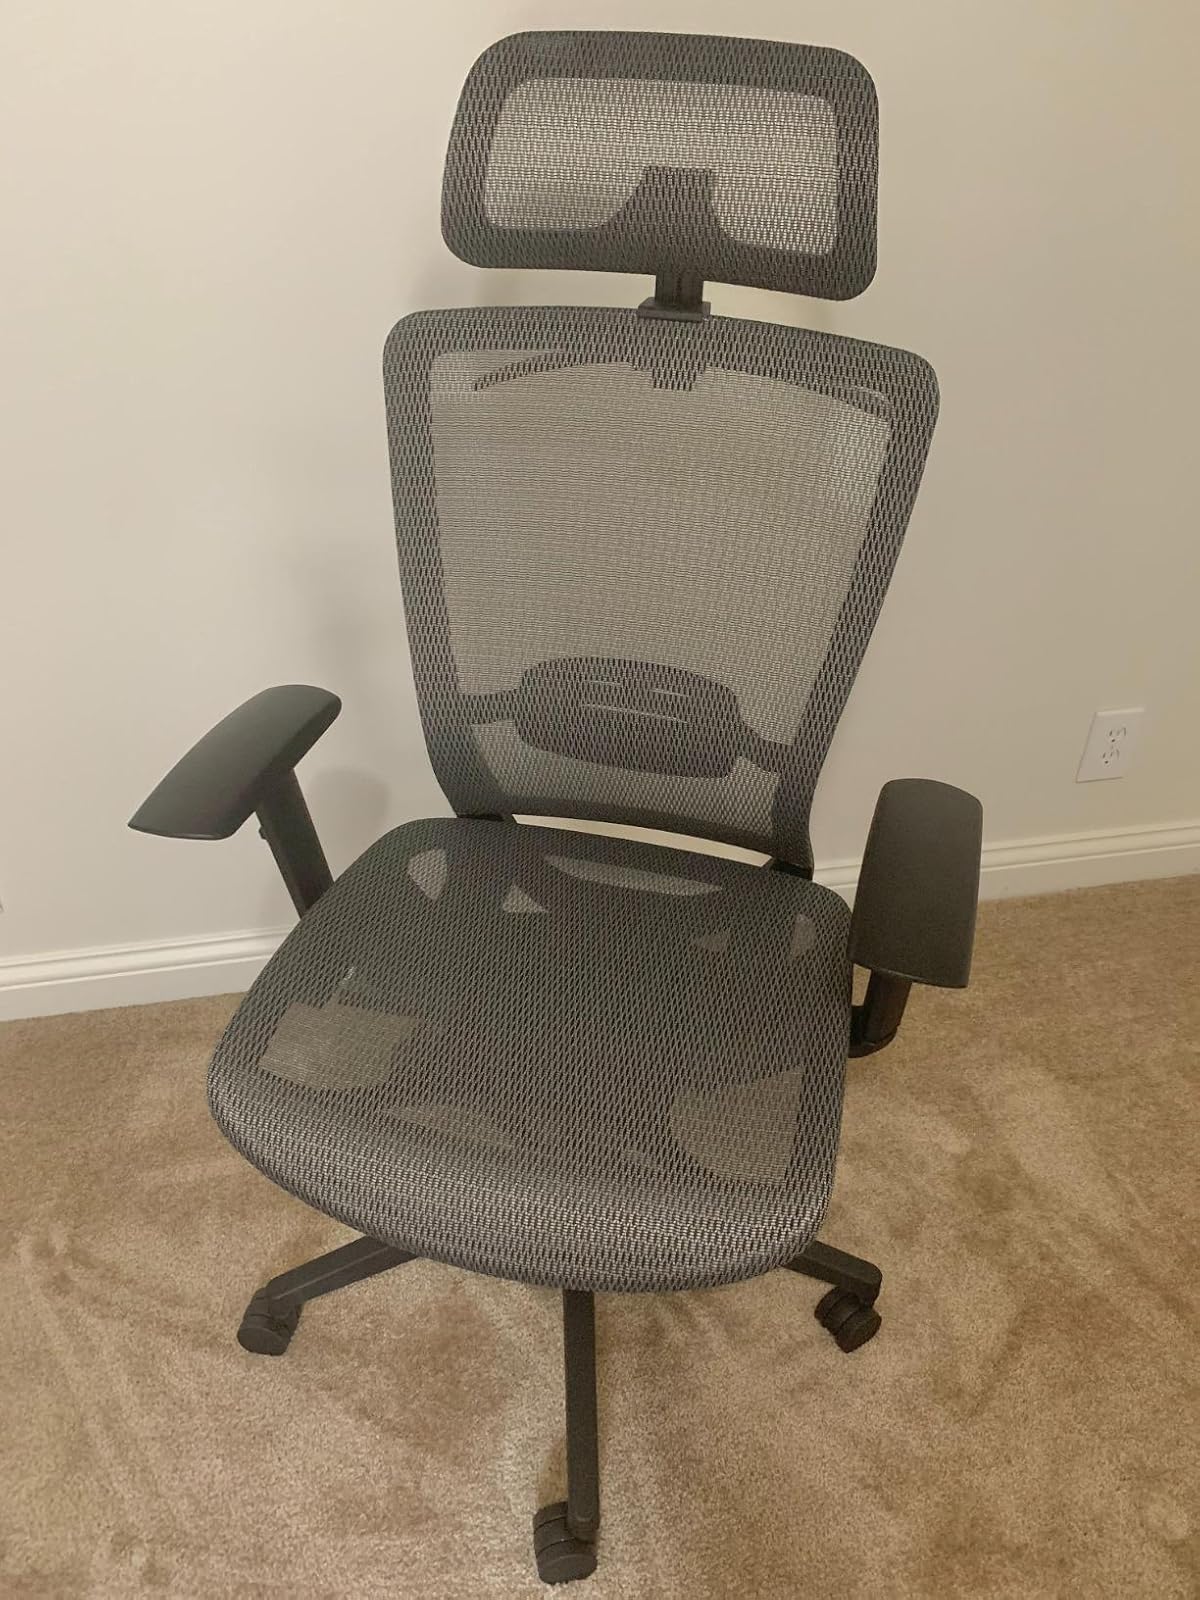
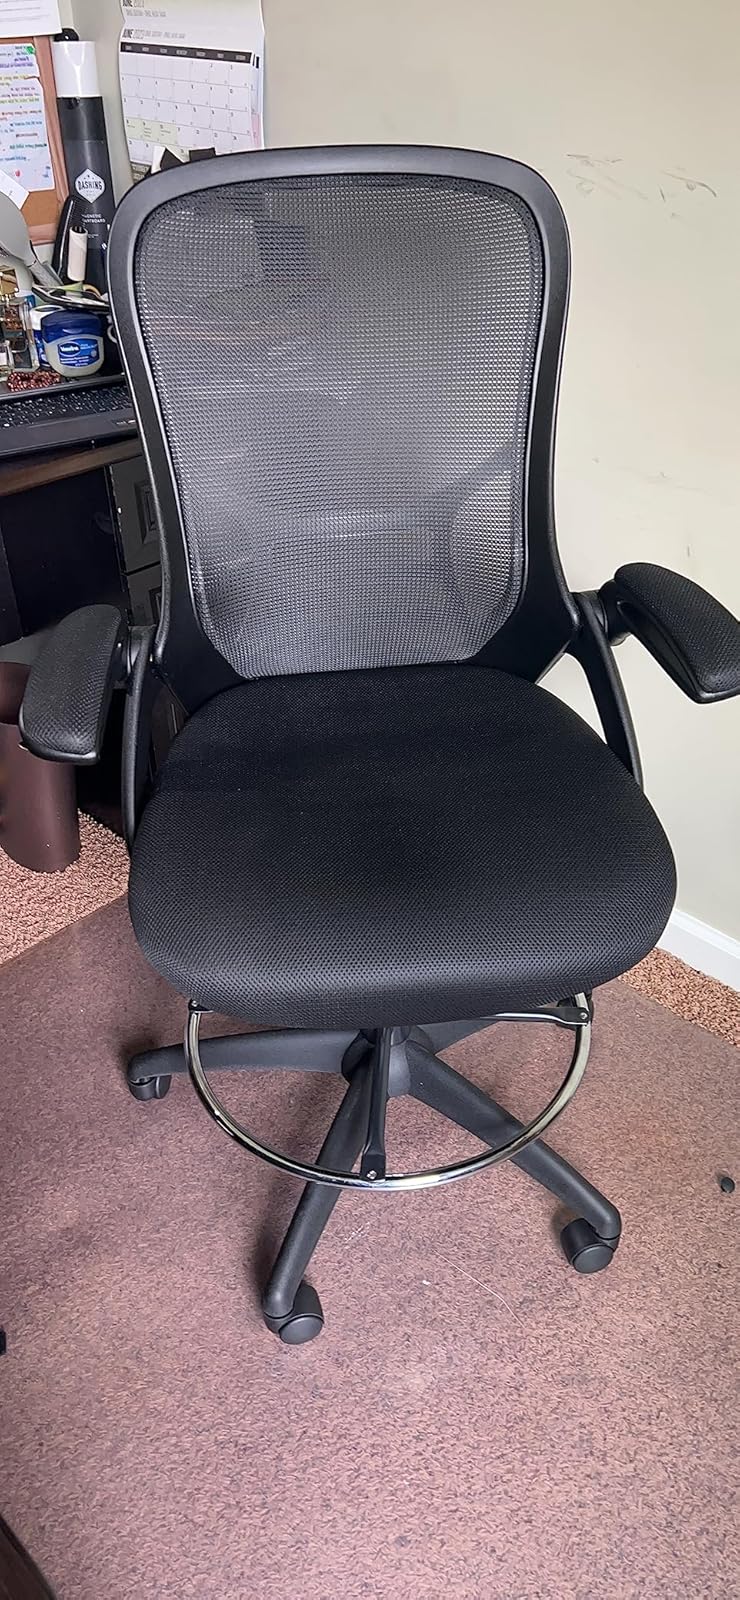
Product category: items_chair
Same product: no